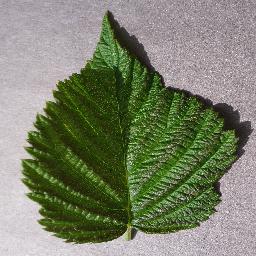
Label: Raspberry___healthy